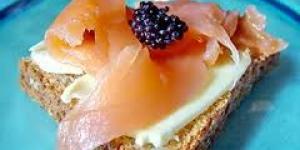
montadito de salmon